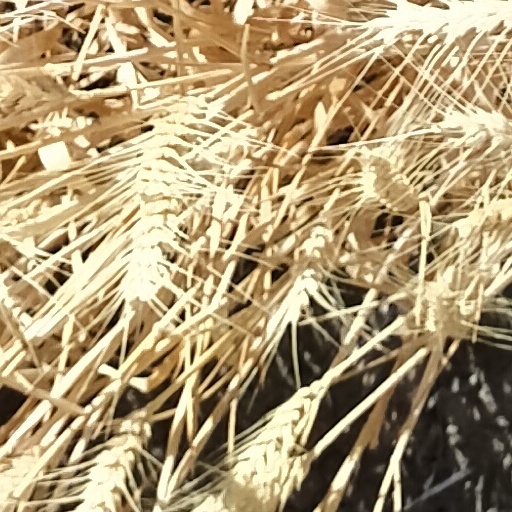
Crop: wheat